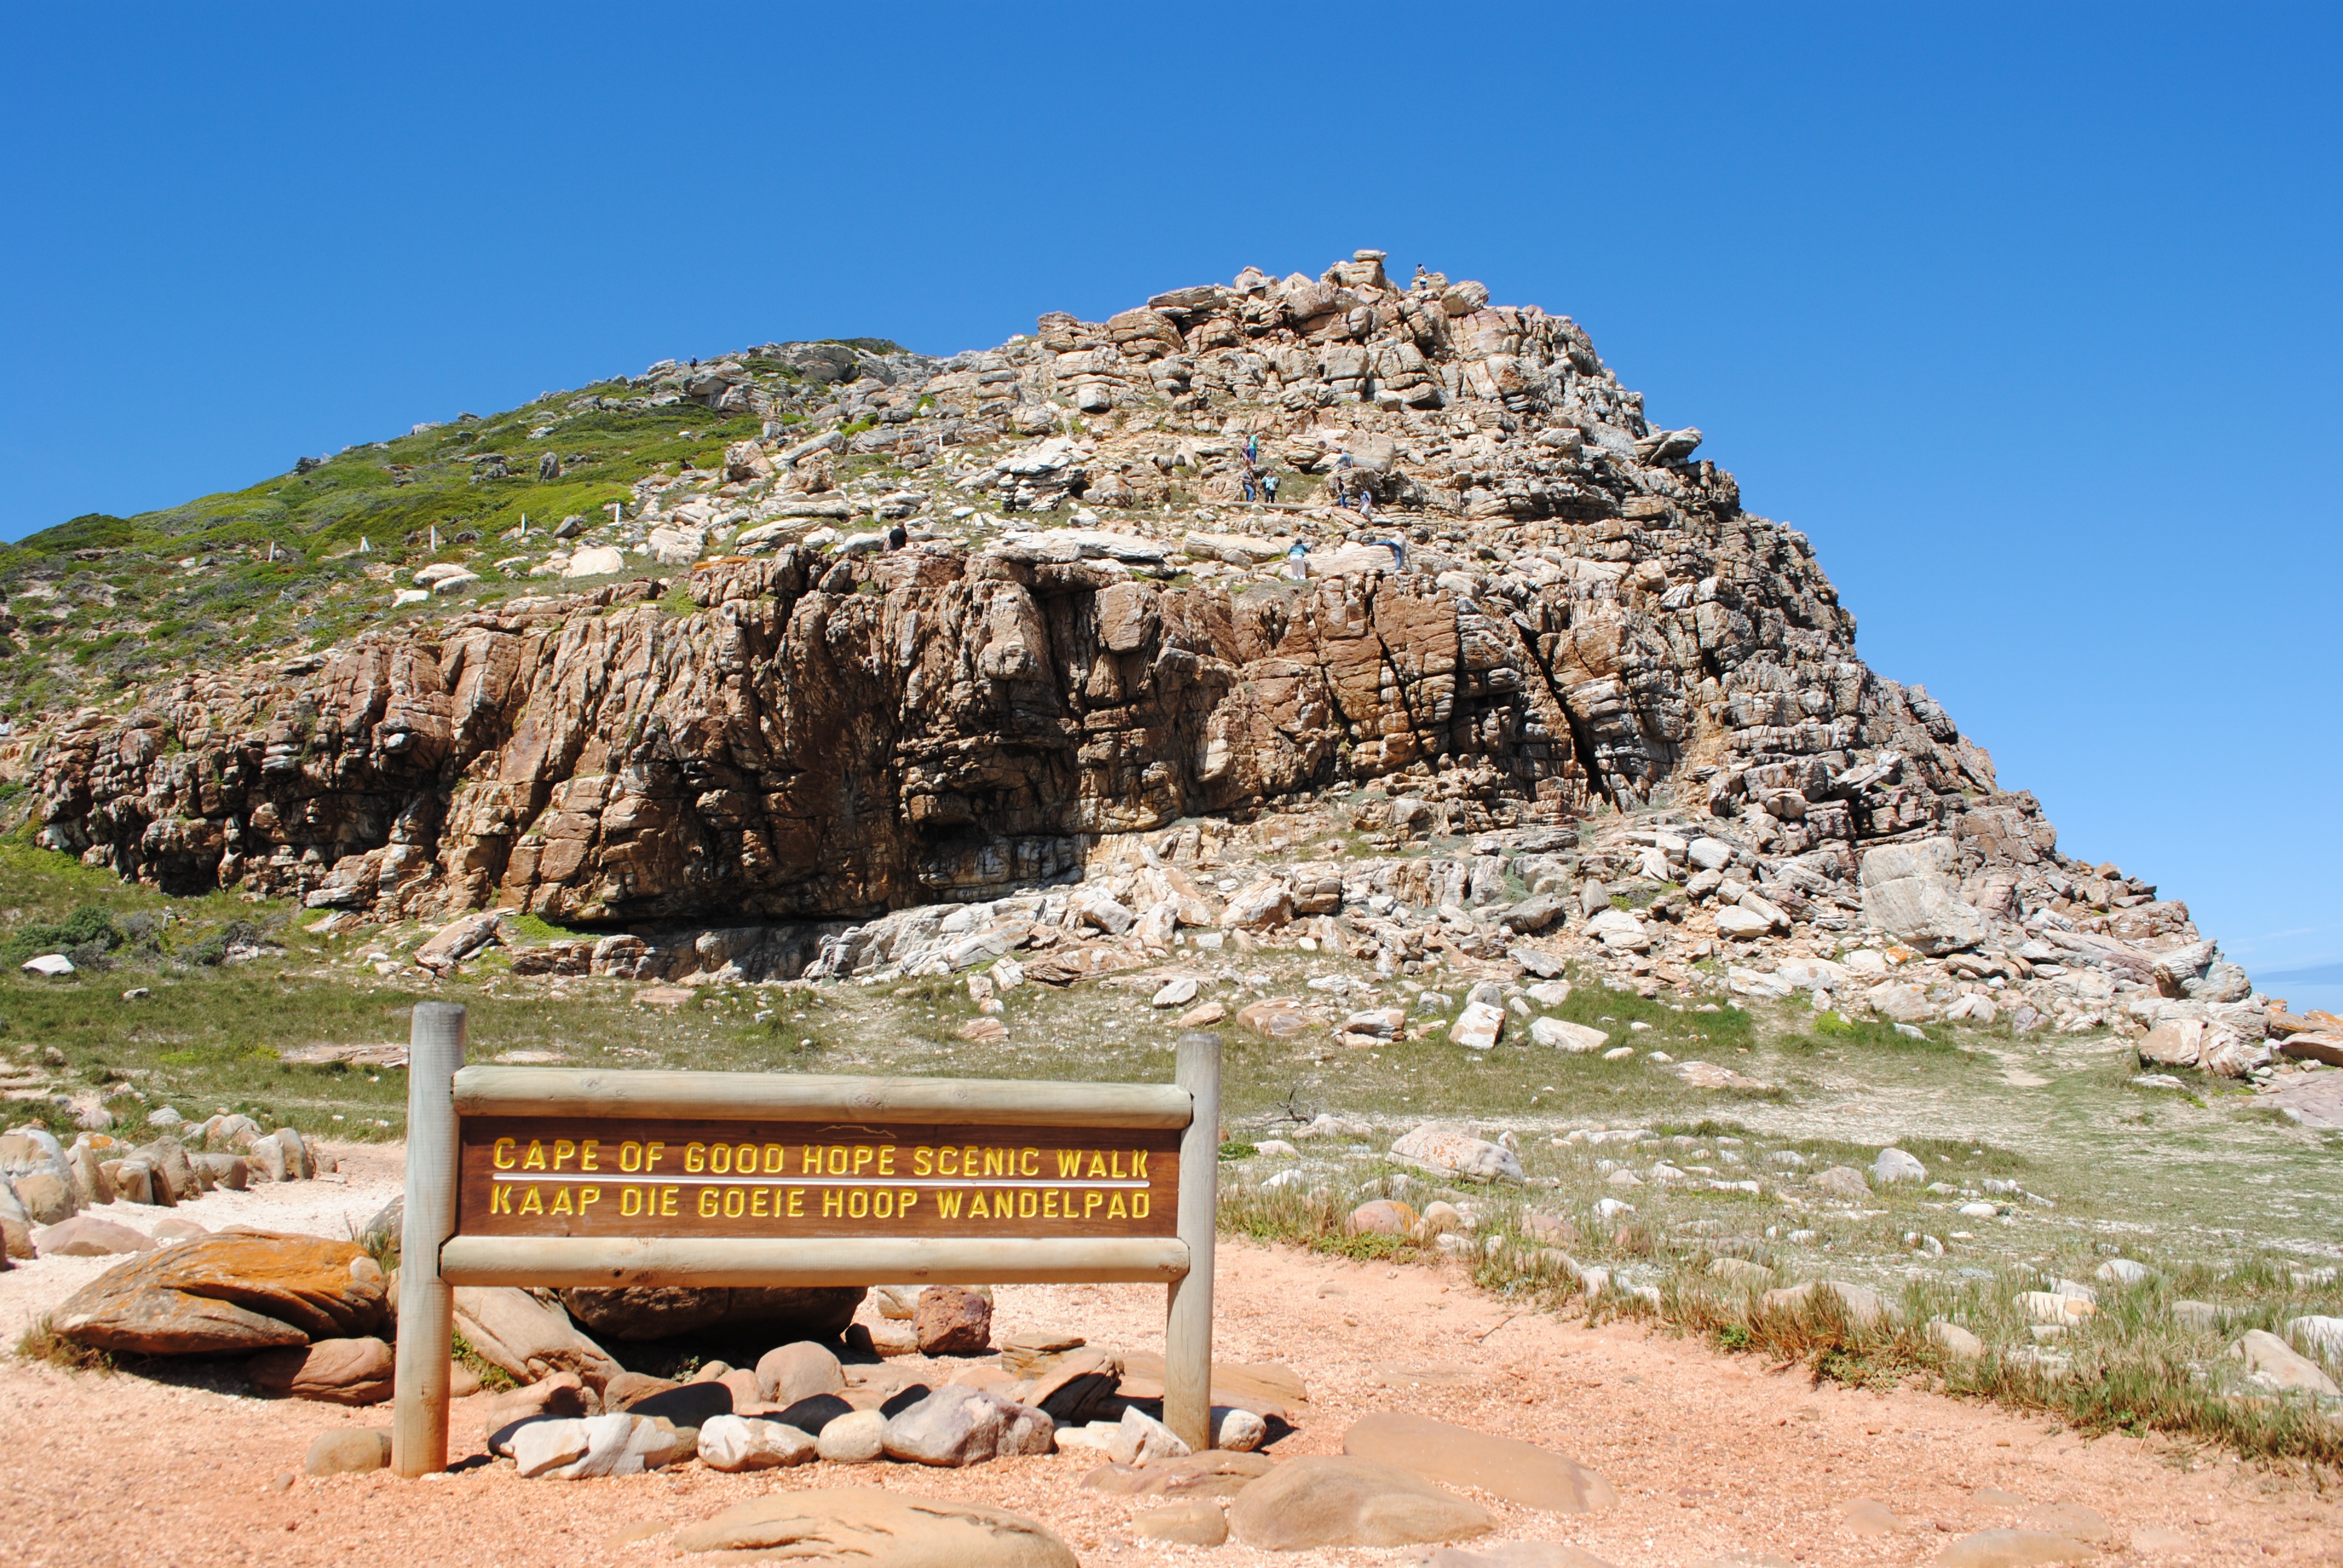
landscape, sea, coast, rock, wilderness, mountain, valley, monument, vacation, travel, hut, formation, tourism, terrain, geology, ruins, badlands, shield, plateau, cape, wadi, south africa, landform, cape town, cape peninsula, nature park, cape of good hope, cape point, ancient history, mountainous landforms, southern tip